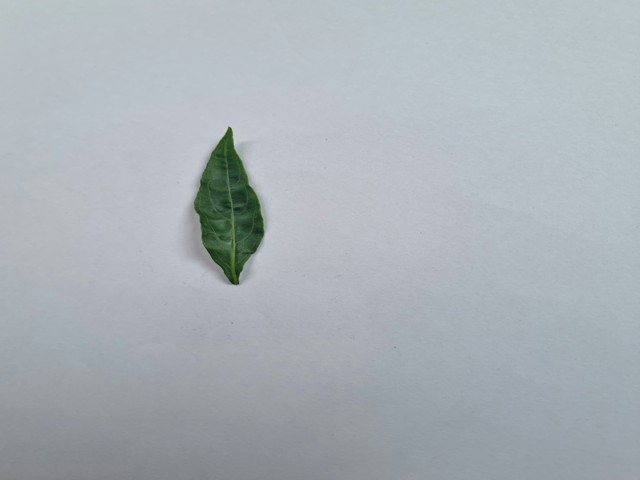
Plant: kalomegh